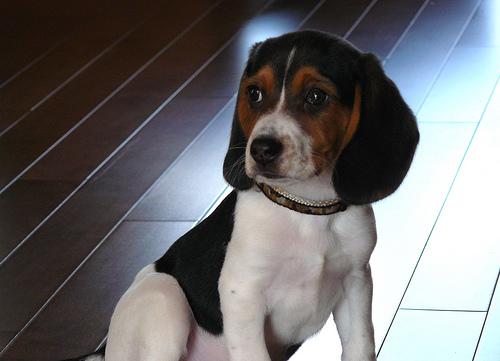
Breed: beagle